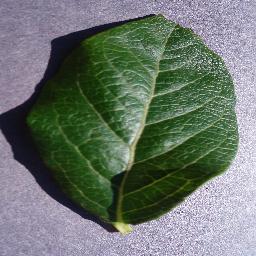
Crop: blueberry
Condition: healthy